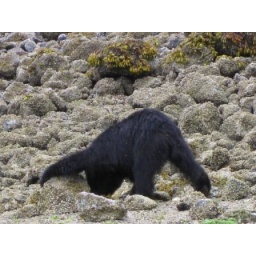
Black bear by the bay water near Tofino